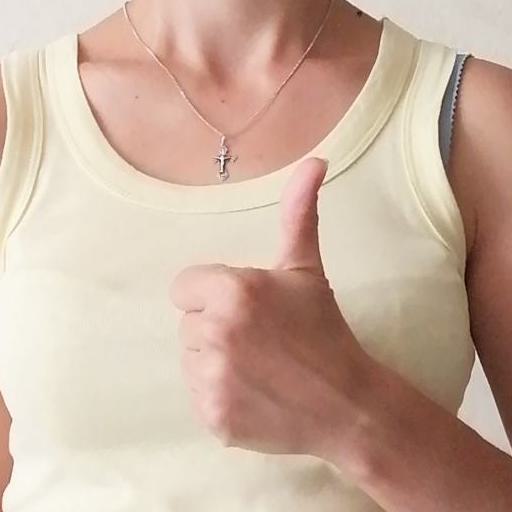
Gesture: like